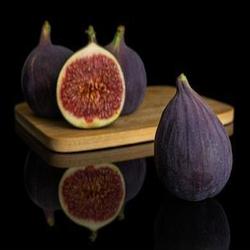
Label: Fig